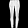
Label: Trouser